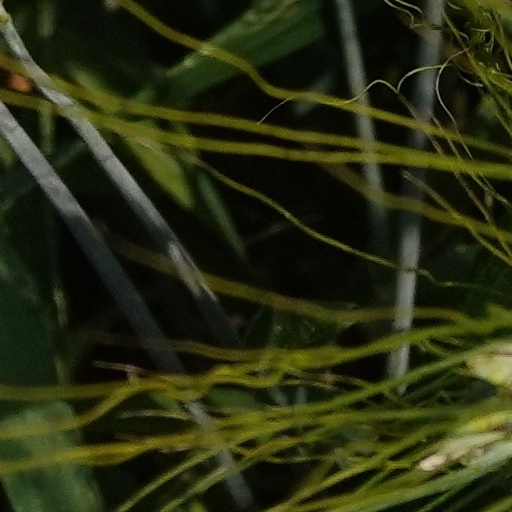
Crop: wheat